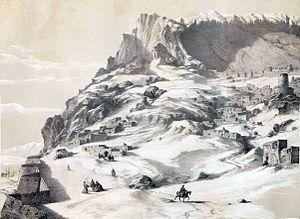
Makiou, ville frontière de l'Arménie